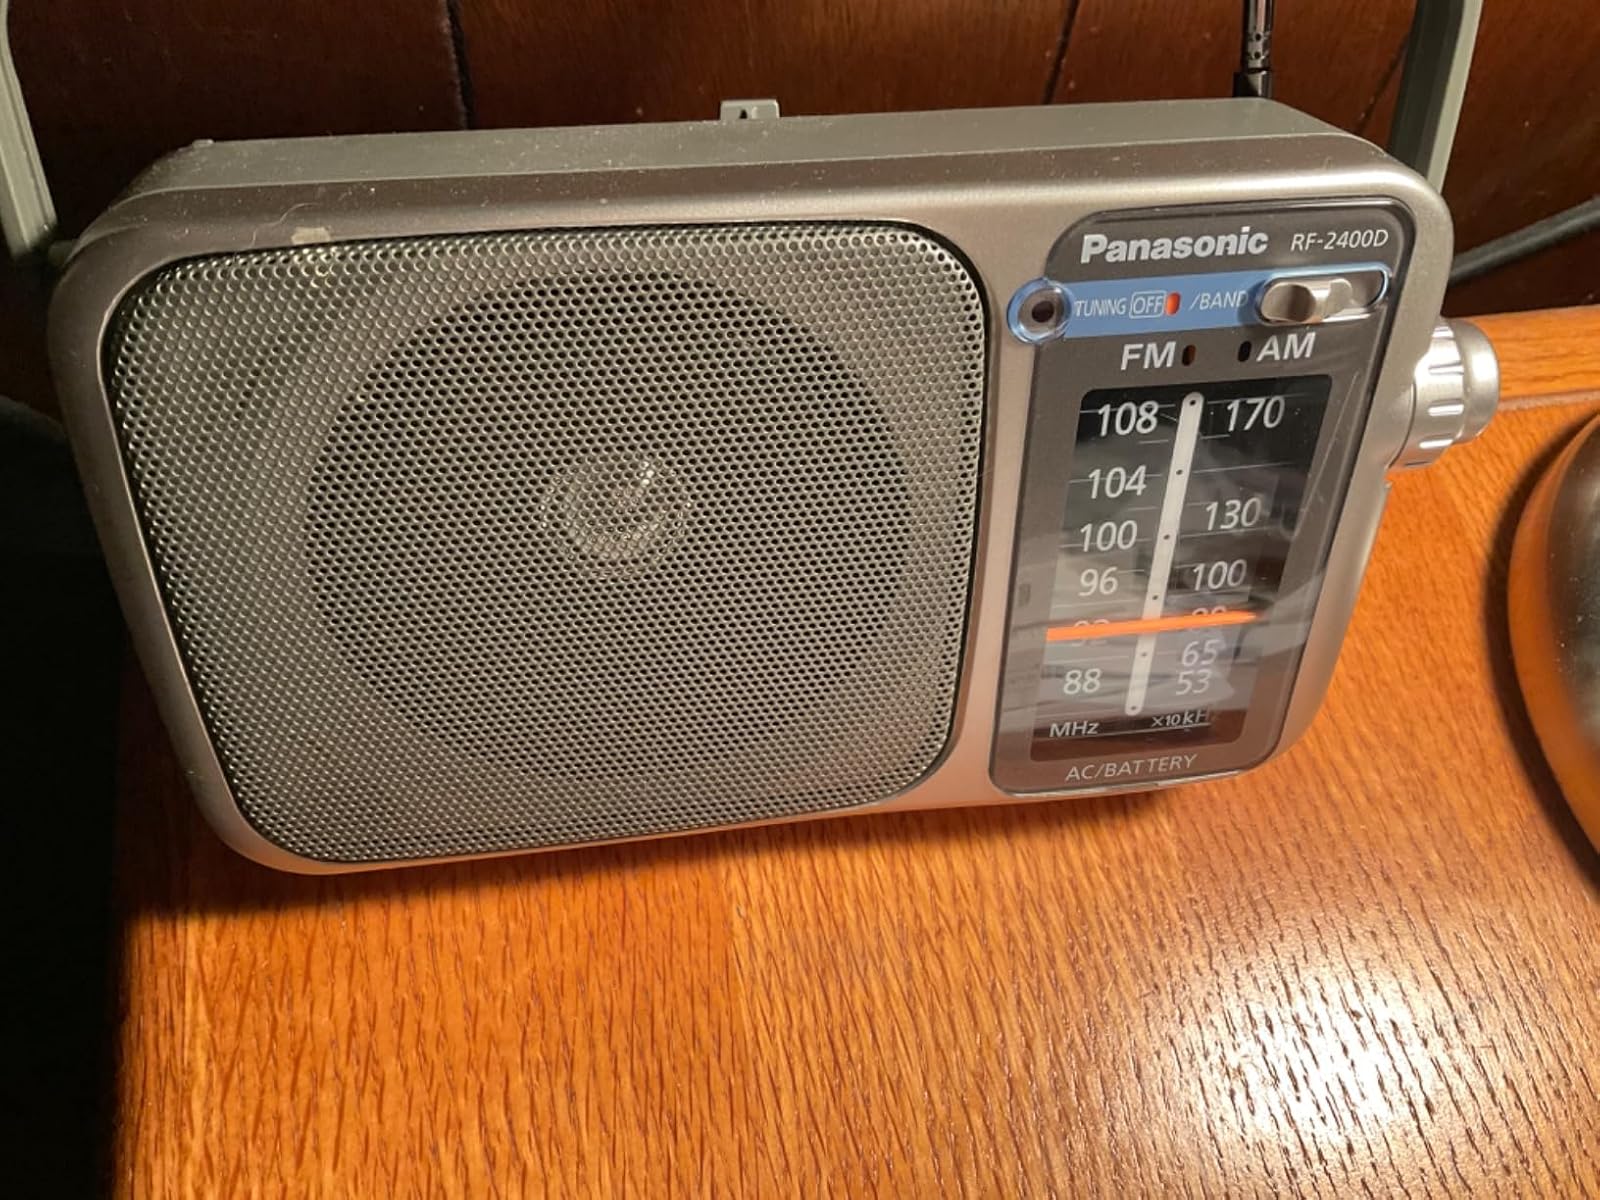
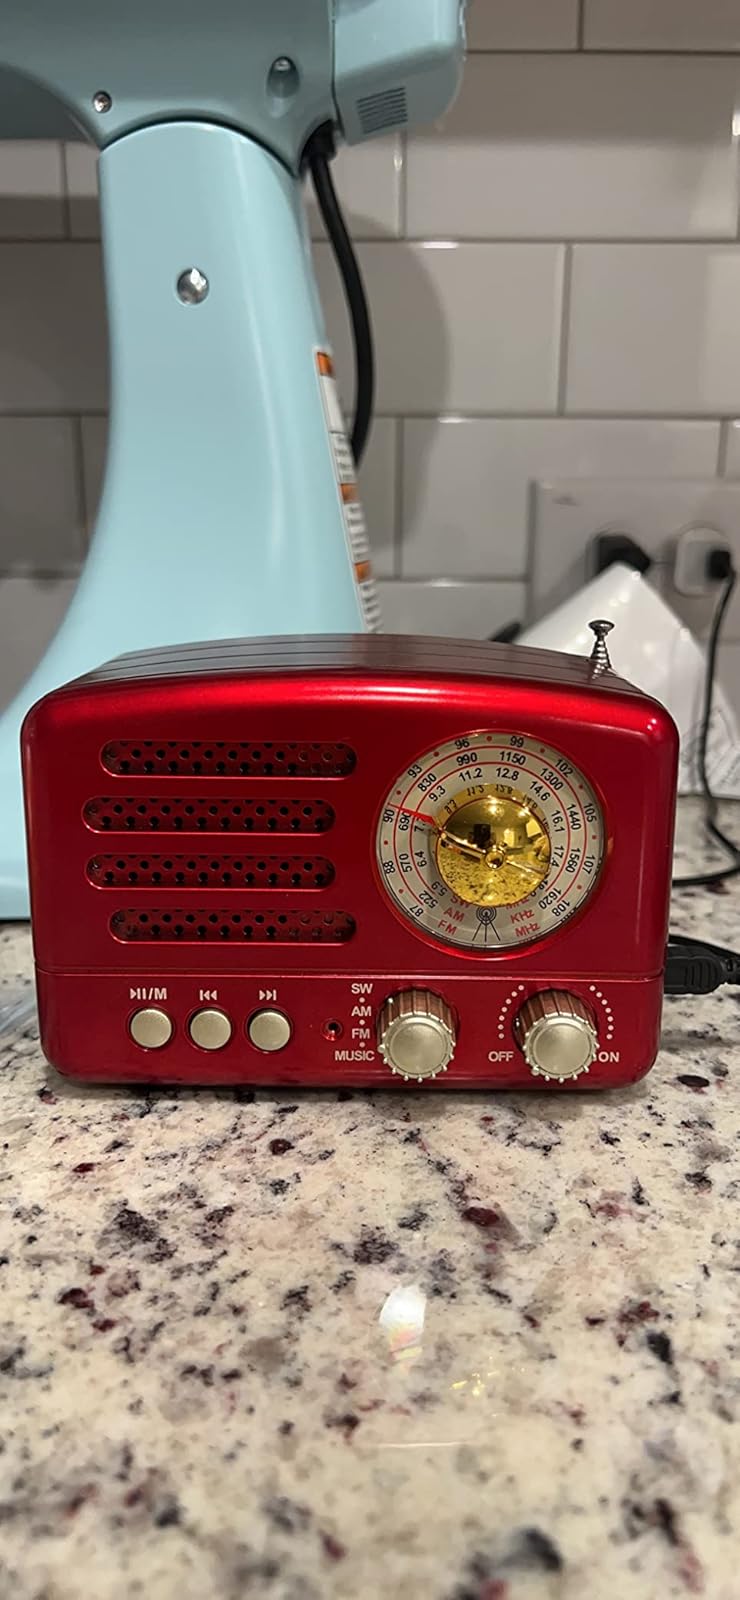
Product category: radio
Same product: no